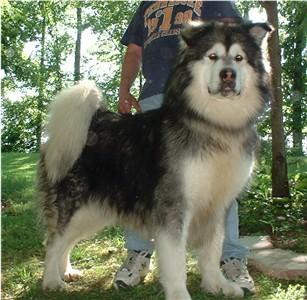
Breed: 1324-n000004-malamute